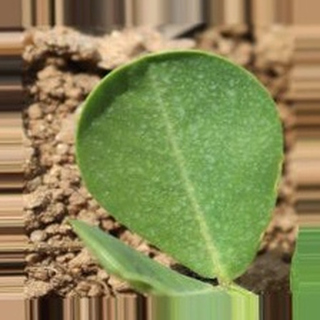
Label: healthy_groundnut